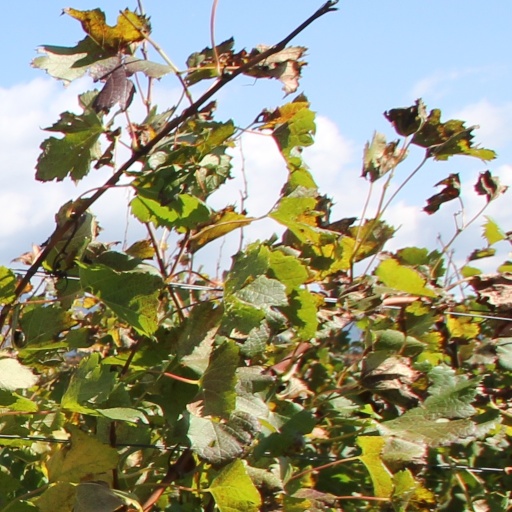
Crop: grape